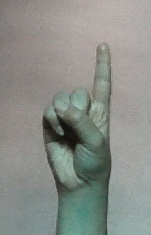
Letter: bb